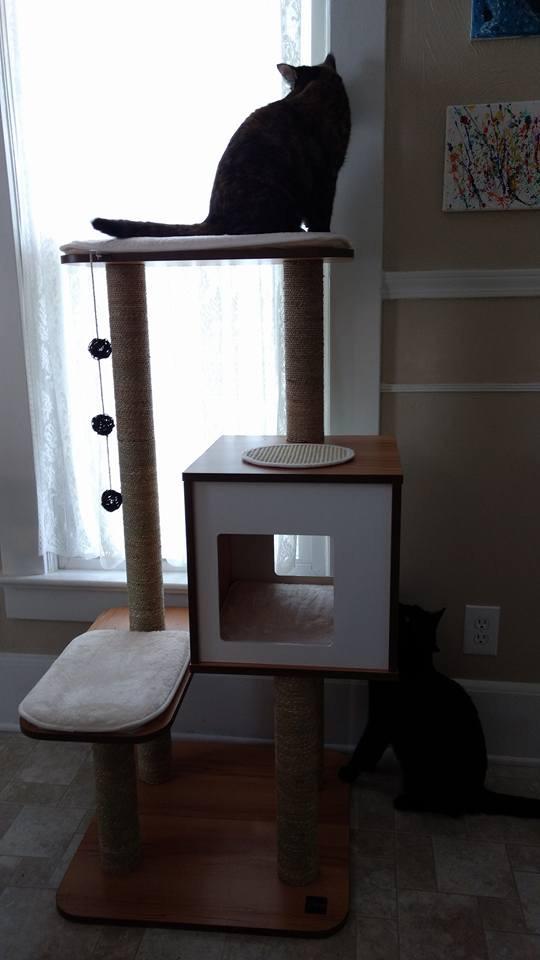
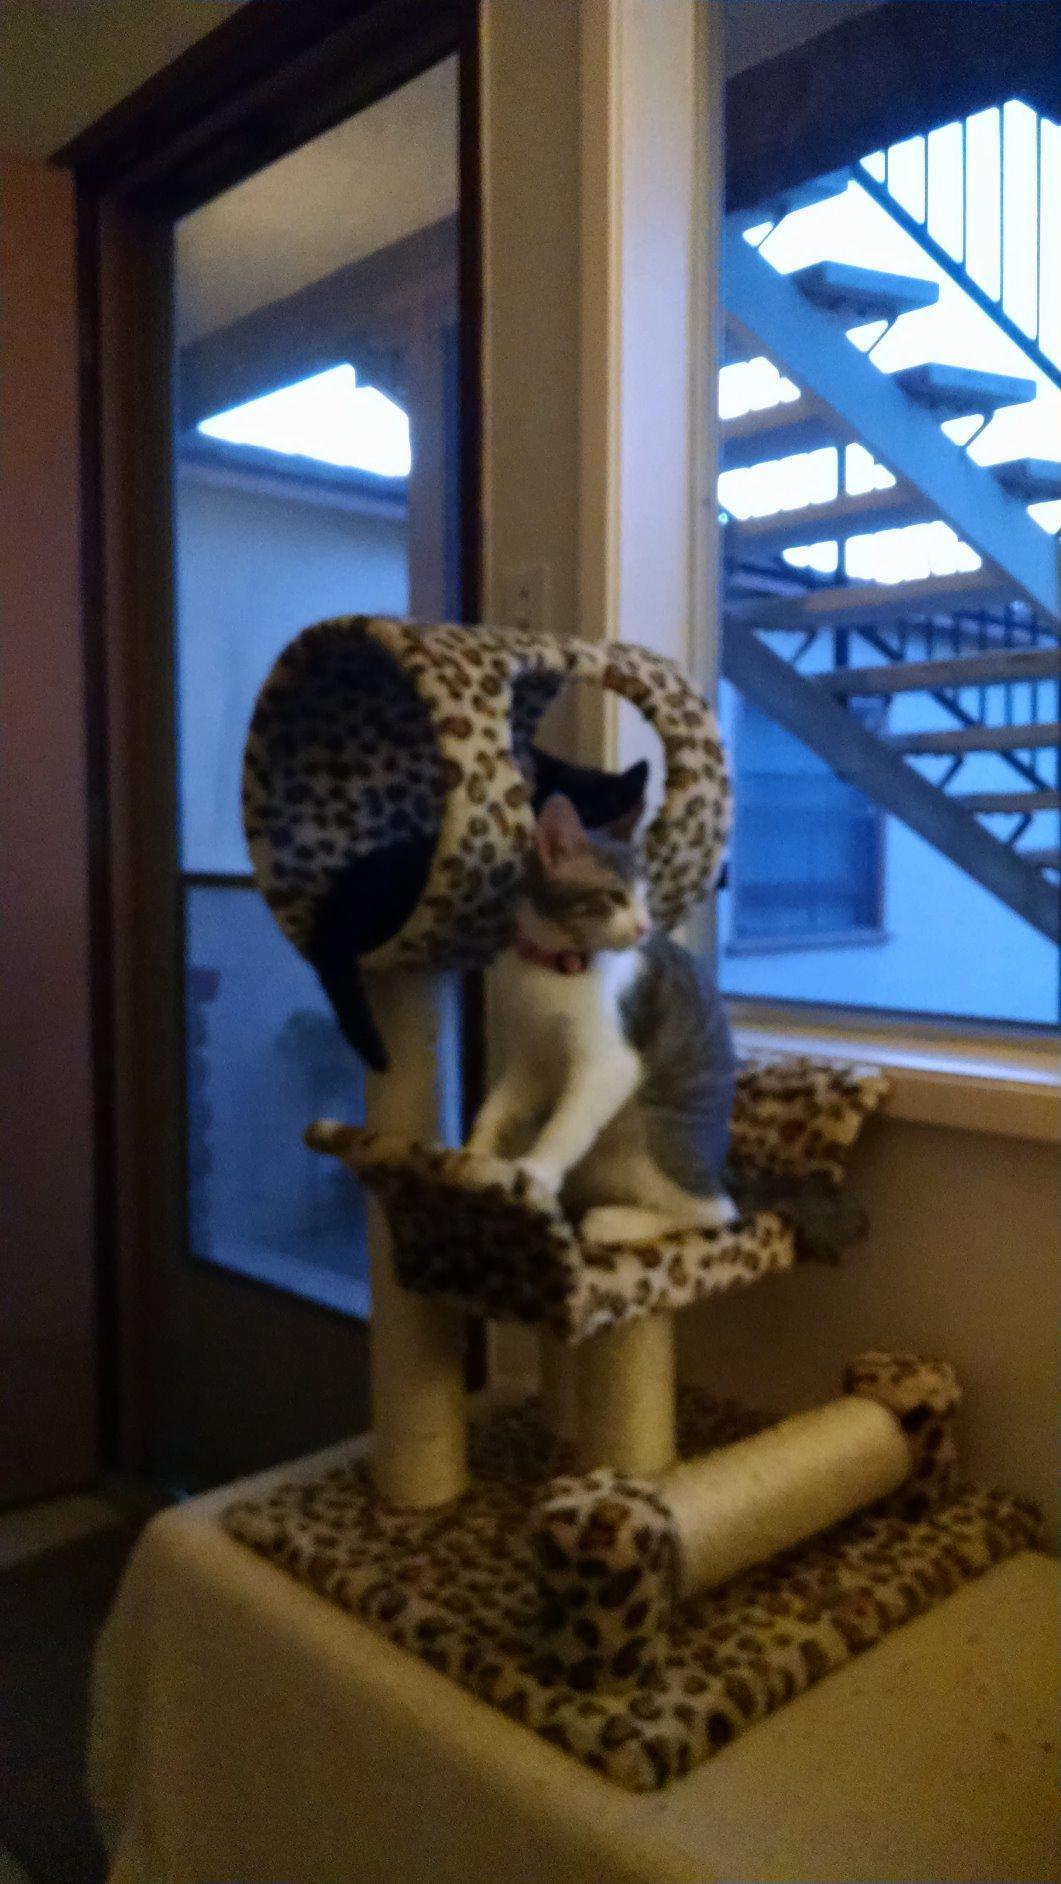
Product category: items_cat tree
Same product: no